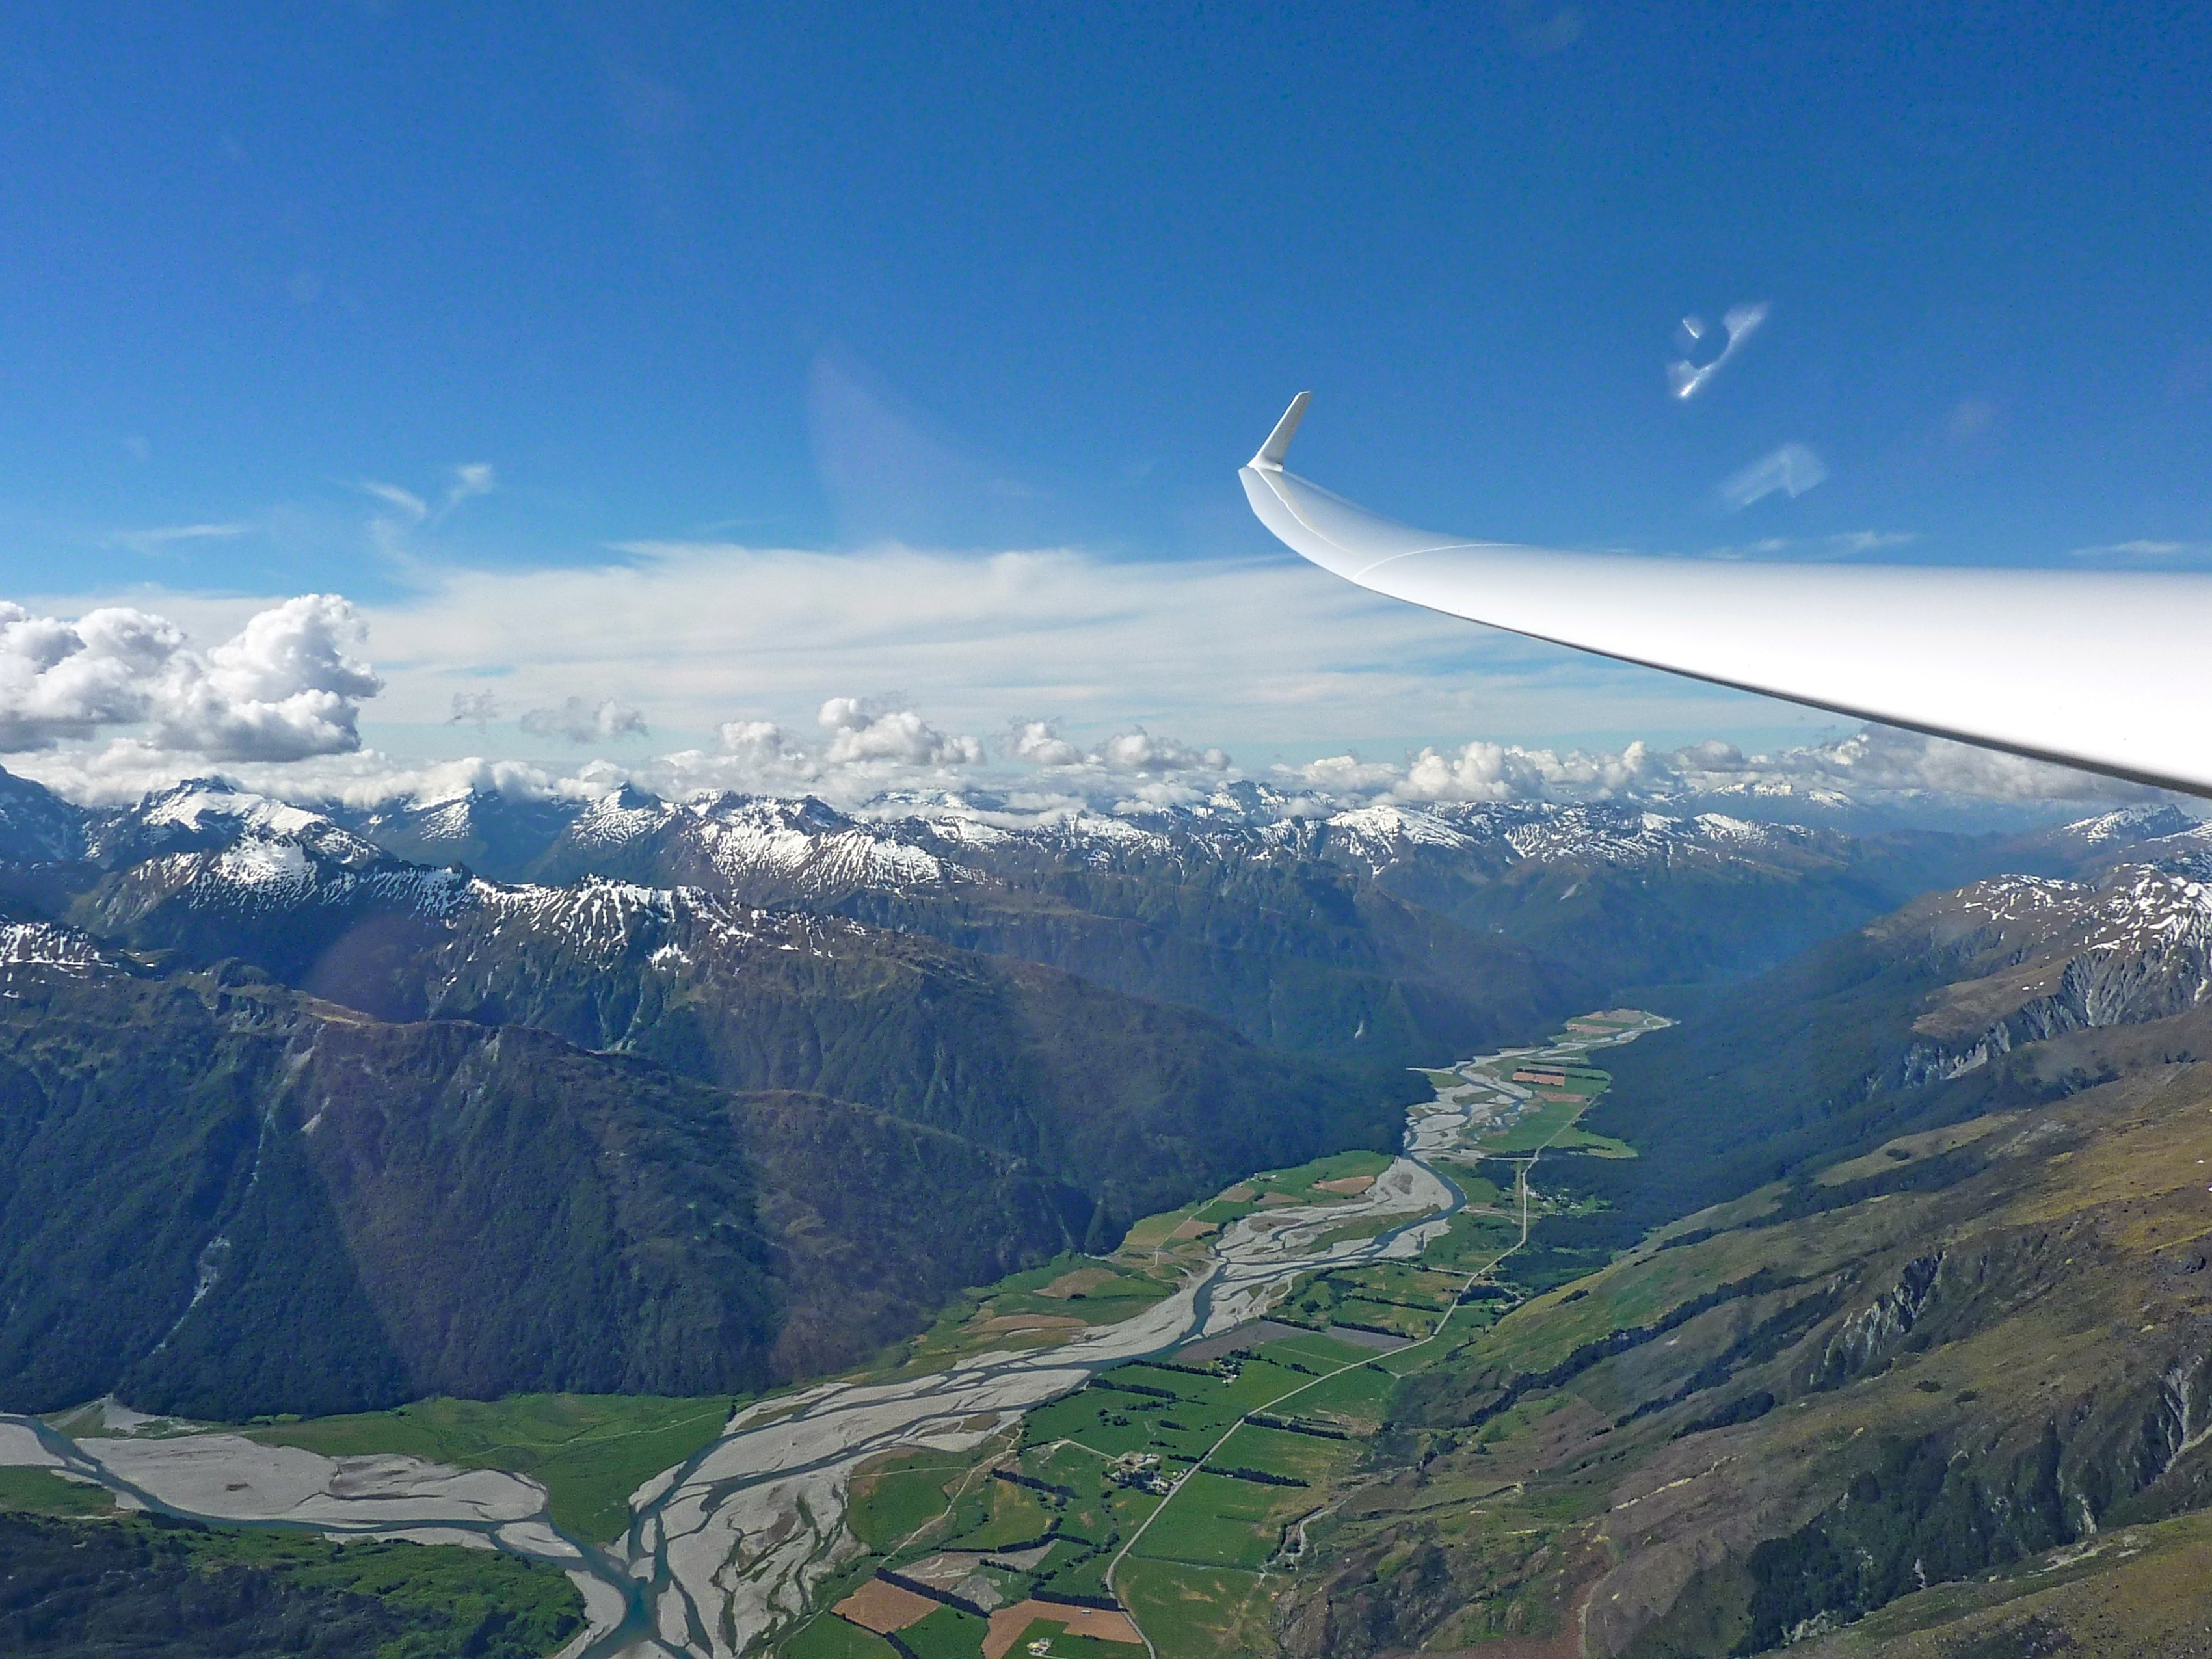
landscape, nature, mountain, wing, cloud, sky, adventure, mountain range, flying, environment, high, scenic, flight, scenery, aerial, ridge, clouds, mountains, alps, plateau, vista, top, landform, aerial photography, mountain pass, geographical feature, atmosphere of earth, mountainous landforms